MOSAID

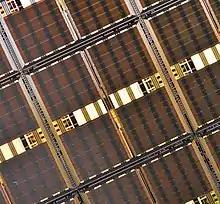
MOSAID 2Mb ternary dynamic CAM manufactured in TSMC 0.25um eDRAM process

1999 saw the development of several networking products to establish a MOSAID-branded fabless component supply business. These included a Gbit Ethernet switch on a chip with integrated DRAM switching fabric developed as a joint venture with Toshiba, a DRAM-based content addressable memory (CAM) for fast routing table lookup, and a multiprocessor cryptographic accelerator developed in partnership with Chrysalis-ITS. The dot-com crash in 2000 laid low MOSAID's plans to become a merchant semiconductor supplier.